Diosdado Macapagal

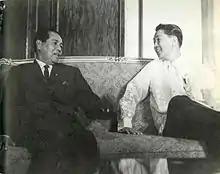
President-elect Ferdinand E. Marcos is received by incumbent President Diosdado Macapagal at the Malacañan Palace Music Room, before both proceeded to the inaugural venue, December 30, 1965.

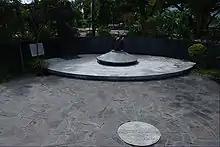
Grave of Diosdado Macapagal at the Libingan ng mga Bayani.

In the 1961 presidential election, Macapagal ran against Garcia's re-election bid, promising an end to corruption and appealing to the electorate as a common man from humble beginnings. He defeated the incumbent president by a 55% to 45% margin. His inauguration as the president of the Philippines took place on December 30, 1961. The chief justice of the Supreme Court administered the oath of office. The Bible that Macapagal used was later used by his daughter Gloria when she took her oath as Vice President in 1998 and as President in 2004.